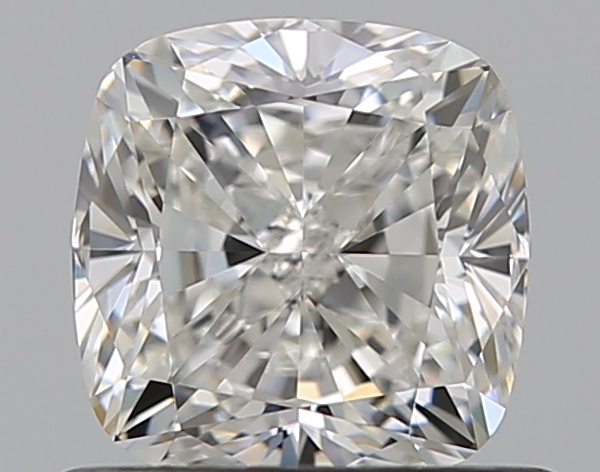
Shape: cushion
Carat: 0.8
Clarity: VVS2
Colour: G
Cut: EX
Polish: EX
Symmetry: EX
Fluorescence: N
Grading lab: GIA
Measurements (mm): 5.24 x 5.1 x 3.56